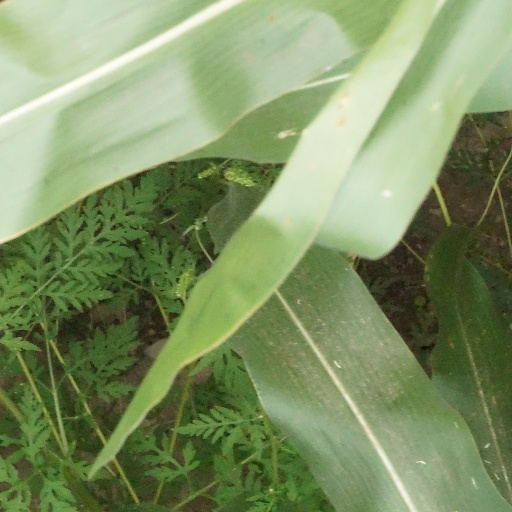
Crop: maize; corn